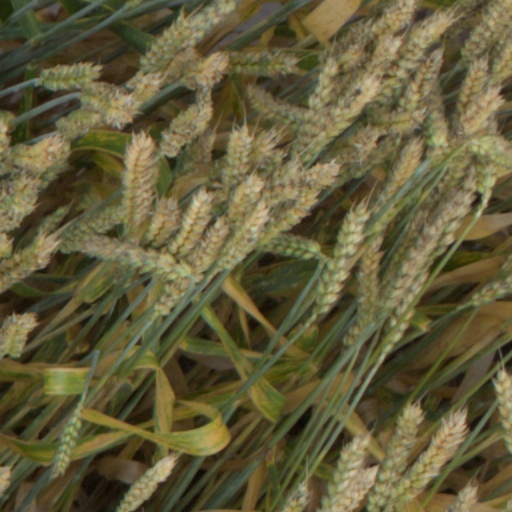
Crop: wheat